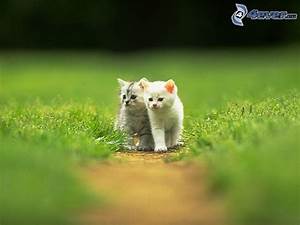
Label: gatto